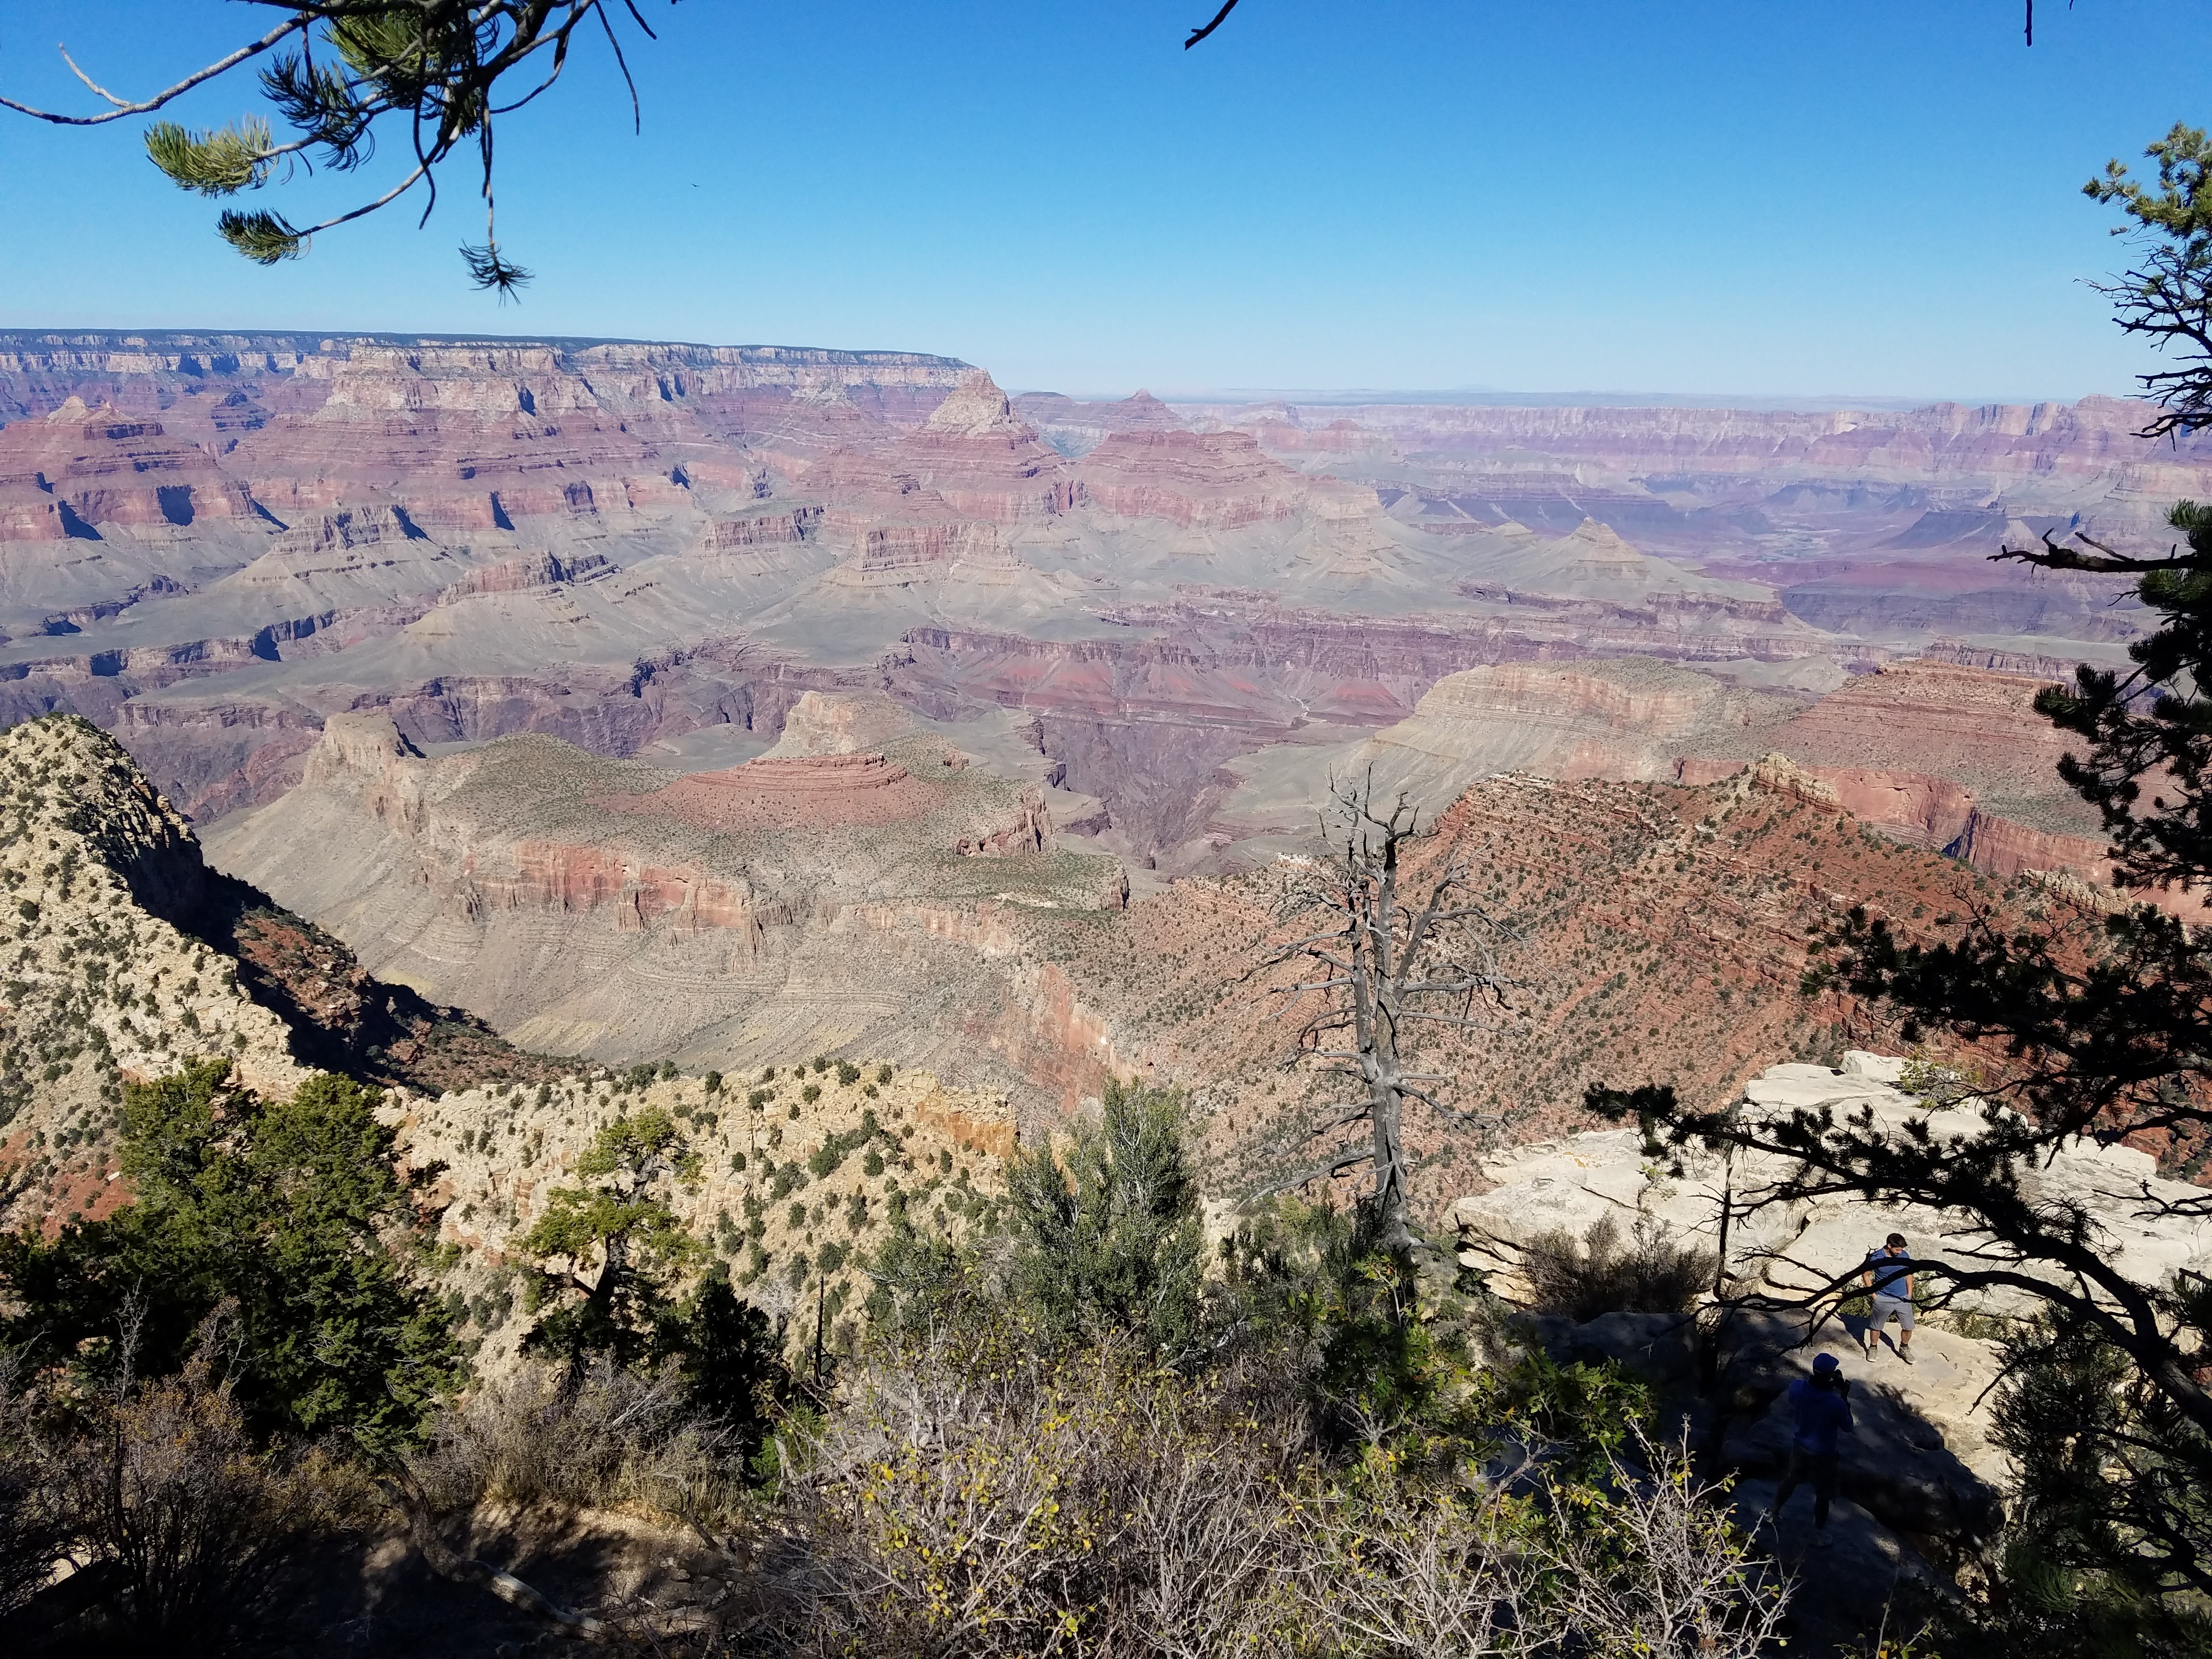
landscape, tree, nature, rock, wilderness, mountain, trail, flower, adventure, view, valley, mountain range, travel, park, canyon, grand canyon, national park, outdoors, geology, plateau, wadi, landform, geographical feature, mountainous landforms